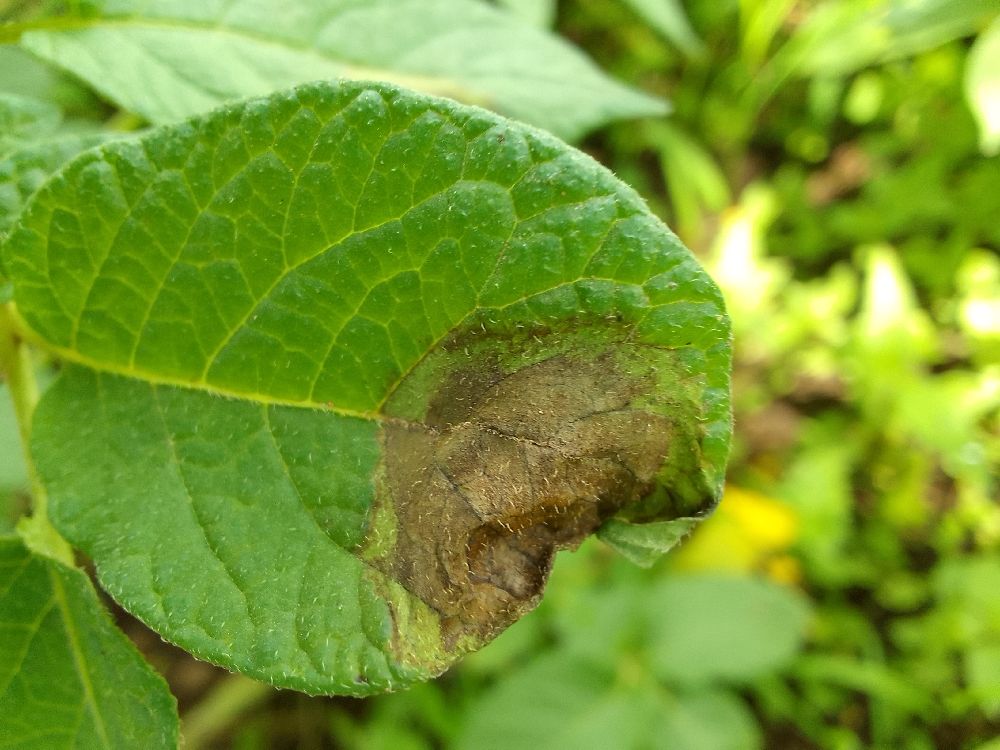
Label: Late blight